Saratoga campaign

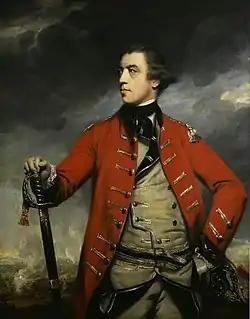
"Portrait of John Burgoyne" by Joshua Reynolds, 1766

Burgoyne presented a written plan to Lord Germain on February 28, 1777; Germain approved it and gave Burgoyne command of the main expedition.